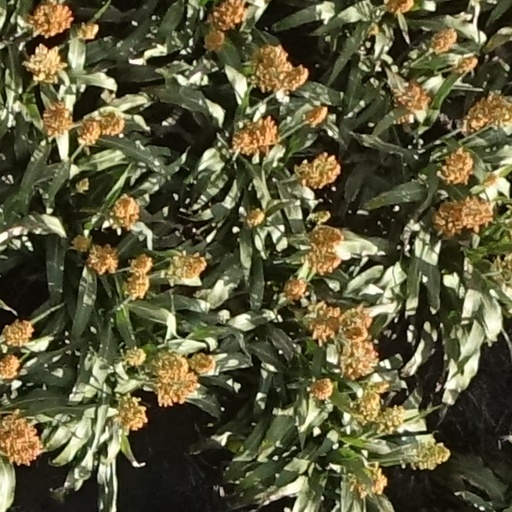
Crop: sorghum